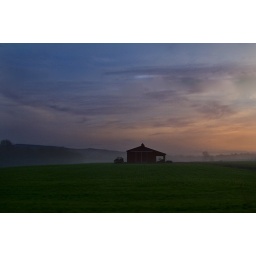
Morning barn in foggy field